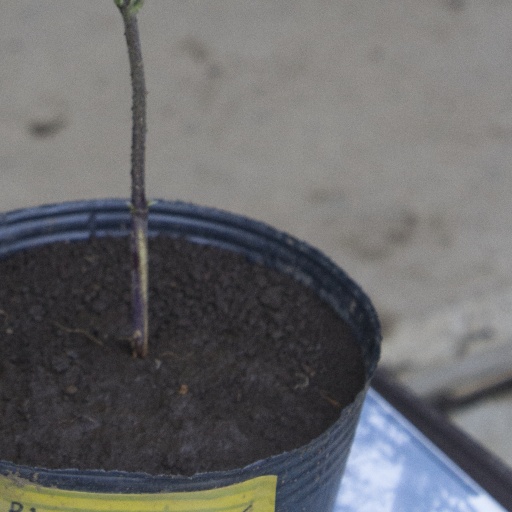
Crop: soybean